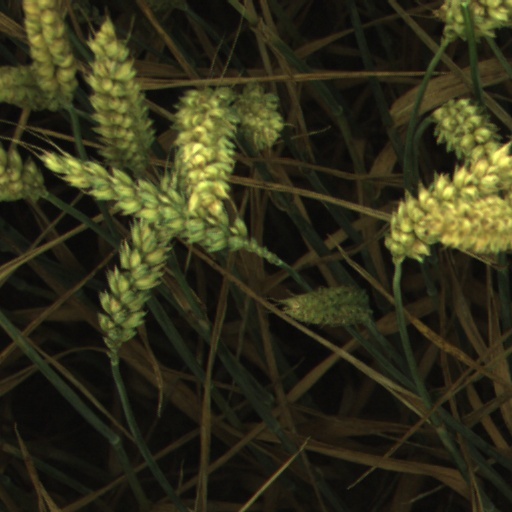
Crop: wheat